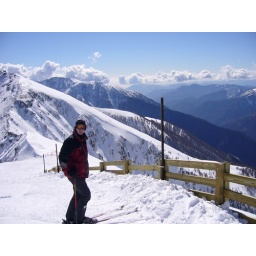
View from Isola's higest mountain (that you can get to by chair lift).